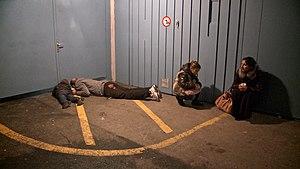
Bîrta et sa famille espèrent encore entrer à l'Abri. Image tirée du film «
L'abri est un film documentaire suisse réalisé par Fernand Melgar, sorti en 2014.